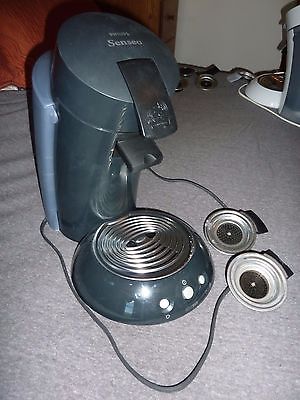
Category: coffee maker